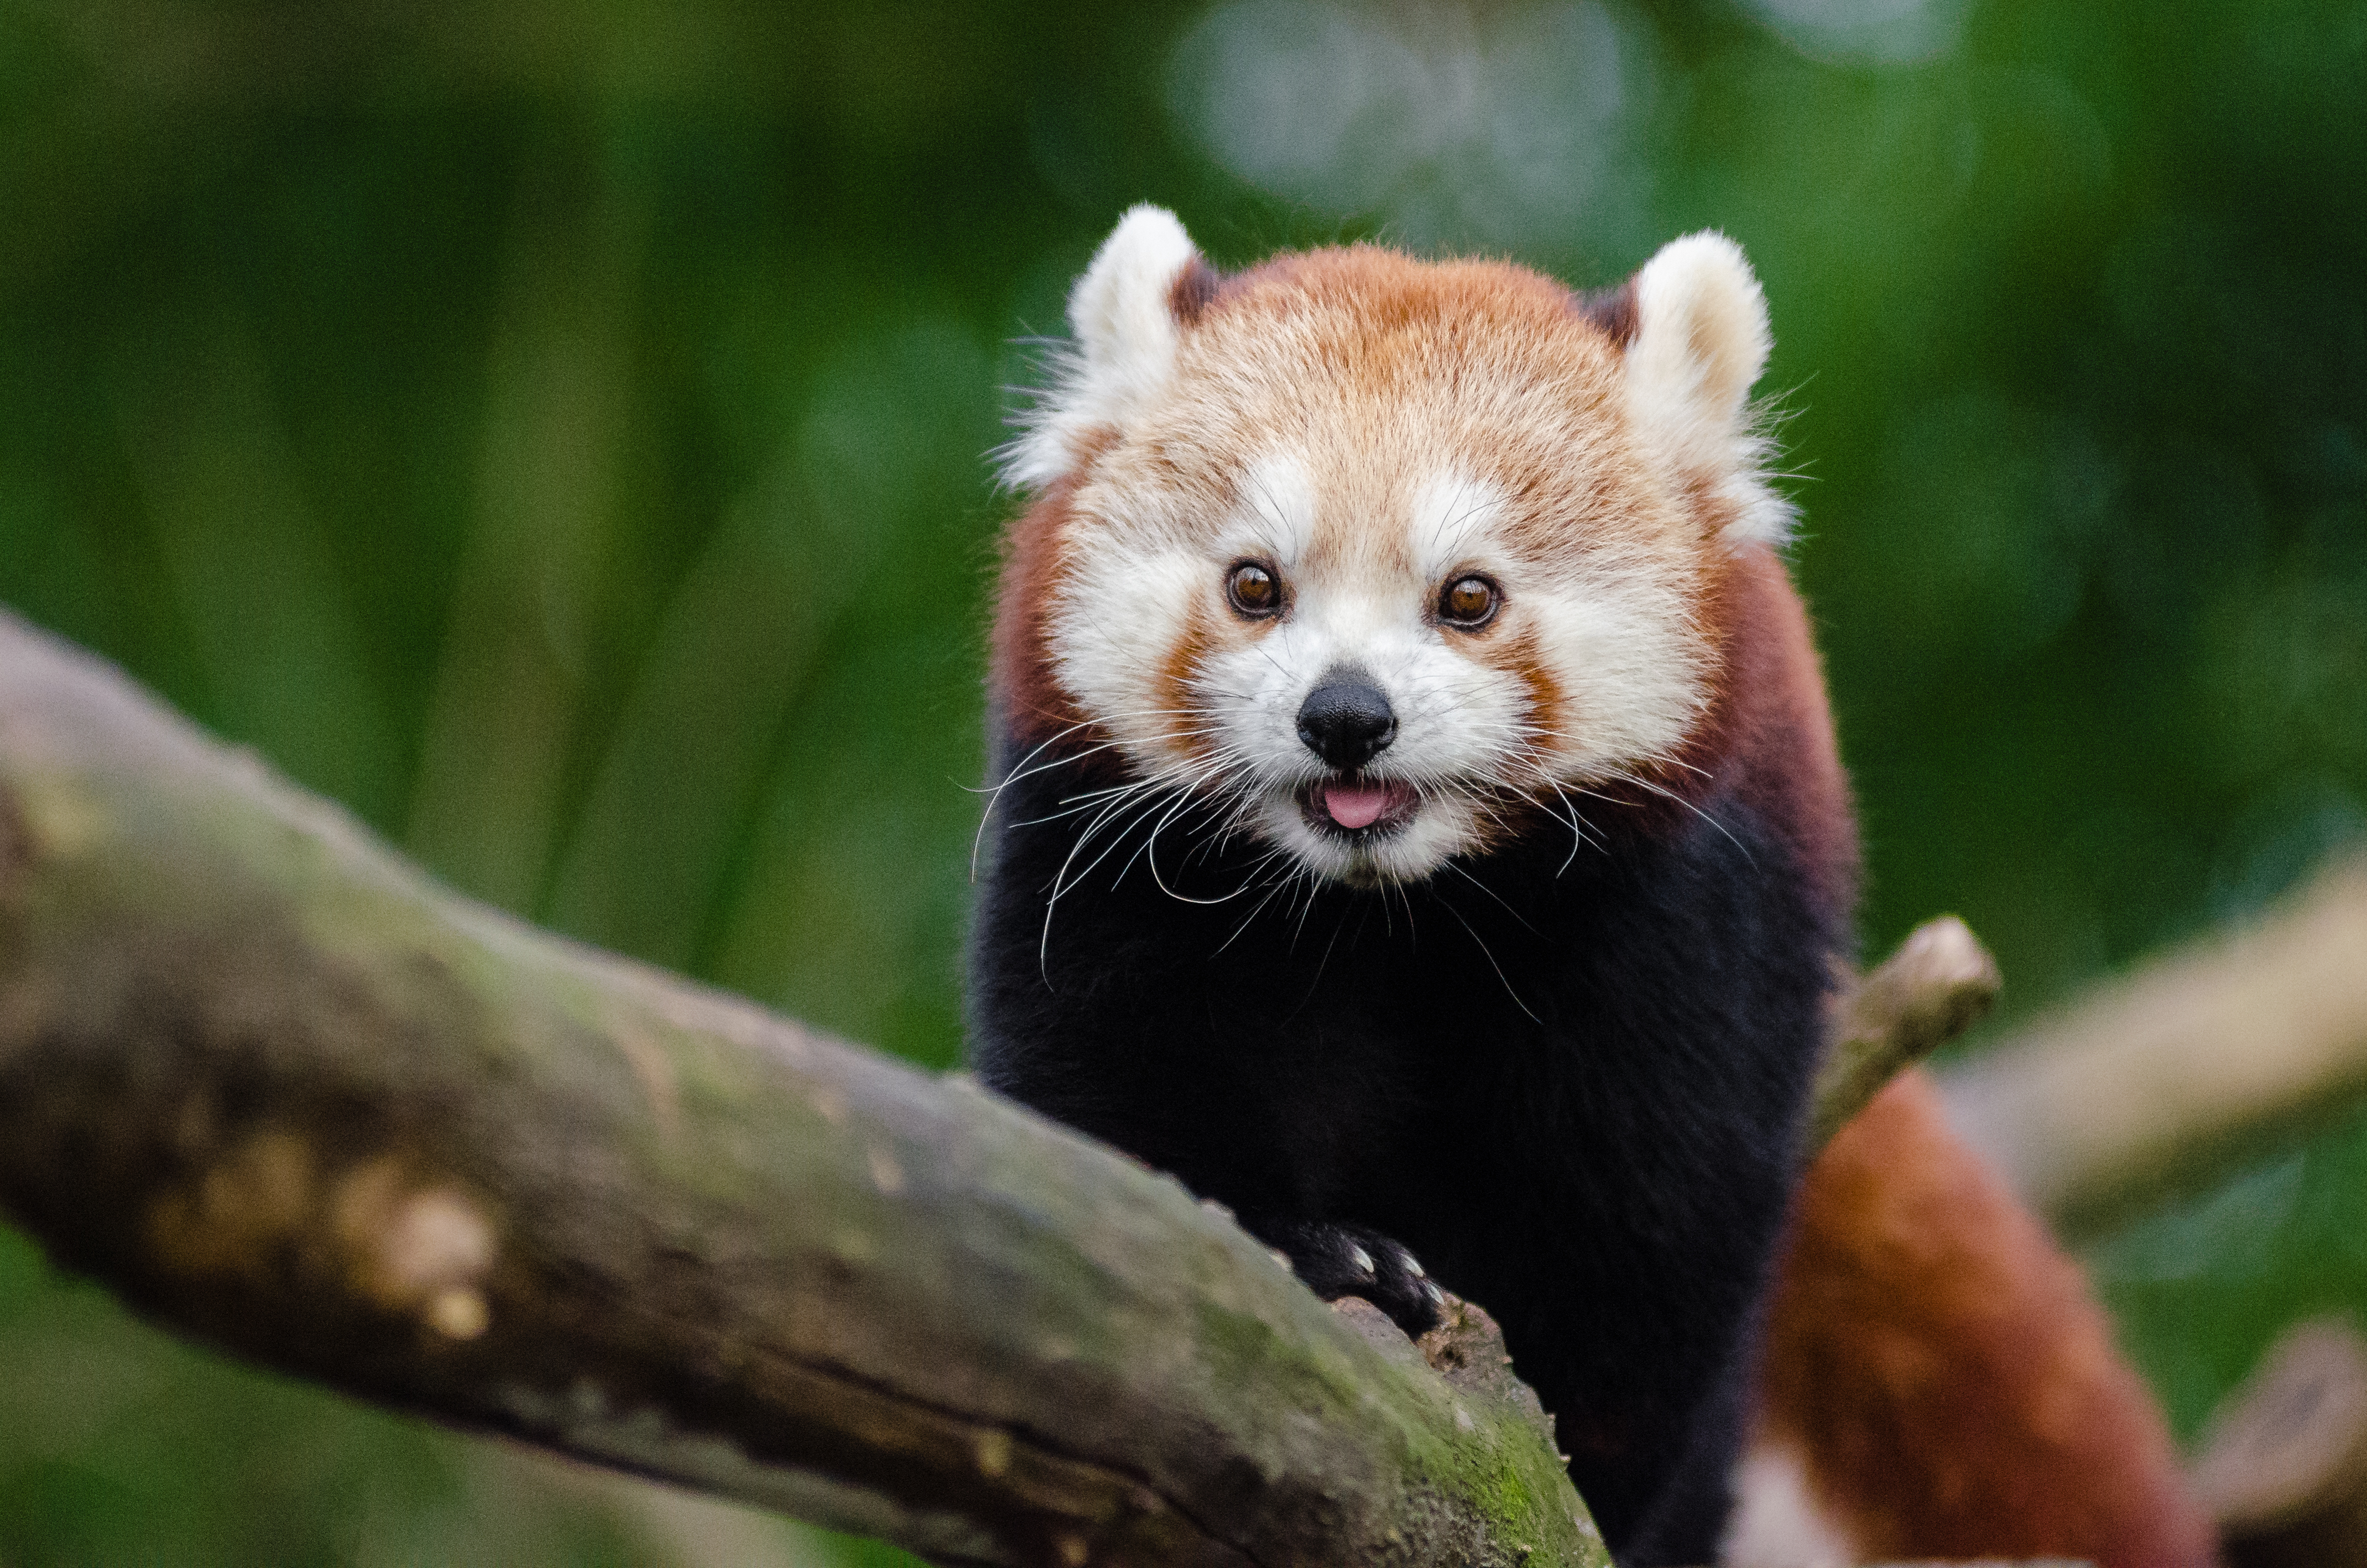
tree, nature, bokeh, vintage, sweet, fall, feet, animal, cute, female, wildlife, zoo, fur, orange, young, green, high, red, foot, autumn, mammal, nikon, fauna, red panda, panda, 2015, face, nose, whiskers, paw, tail, animals, ears, endangered, vertebrate, germany, deutschland, herbst, natur, paws, tier, iso, fell, gesicht, baum, adorable, bamboo, d7000, roter, kleiner, niedlich, sues, suess, species, bedrohte, tierart, tierpark, weiblich, jungtier, jung, ohren, schwanz, nase, bedroht, ailurus, fulgens, mozilla, firefox, gr n, s s, dog breed group